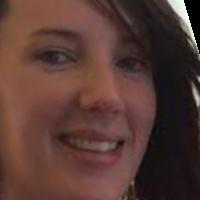
Age group: age 31-40